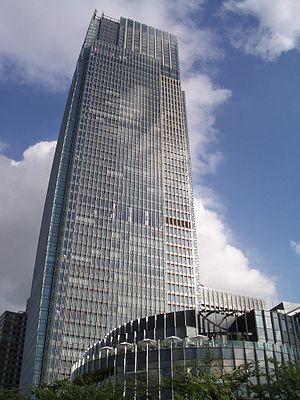
Tokyo est la plus peuplée des 47 préfectures du Japon. Il y a à Tokyo 47 bâtiments et structures d'une hauteur supérieure à 180 m. La plus haute construction de la préfecture est le Tokyo Skytree, tour à treillis de 634 m de haut, achevée en 2012. C'est également la construction la plus élevée au Japon, la plus haute tour du monde et la deuxième plus haute structure autoportante au monde. Le plus haut bâtiment et troisième plus haute construction à Tokyo est la Midtown Tower, de 248 m de haut, achevée en 2007. Le deuxième plus haut bâtiment de la préfecture est celui du siège du gouvernement métropolitain de Tokyo, qui compte 48 étages et fait 243 m de haut. En tout, sur les 25 plus hauts bâtiments et constructions du Japon, 17 se trouvent à Tokyo.
La liste des plus hautes constructions du Japon rassemble les édifices les plus élevés du Japon.